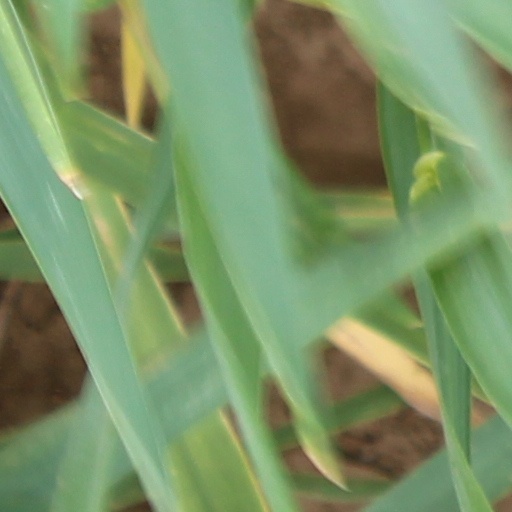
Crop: wheat